CP Class 1300

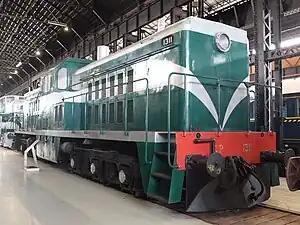
1311 preserved at Museu Nacional Ferroviário

The Série 1300 were a class of diesel locomotives used by Portuguese Railways (CP). They entered service in 1952; all are now withdrawn from service.